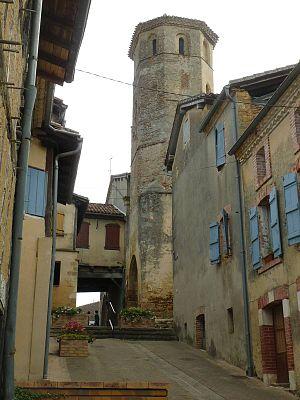
ancienne église St-Jean-Baptiste vue de la porte d'Uzan, Cazaubon, Gers, France
Cazaubon est une commune française située dans le département du Gers, en région Occitanie.